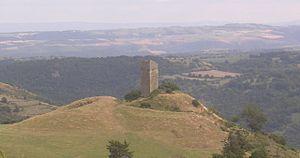
La tour de colombine - Molèdes (15) Cézallier France
Le massif du Cézallier, qui peut aussi s'écrire Cézalier, est un plateau volcanique français situé dans le Massif central, entre les monts Dore et les monts du Cantal. Il est partagé entre deux départements : le Puy-de-Dôme et le Cantal. C'est aussi l'une des cinq régions naturelles composant le parc naturel régional des volcans d'Auvergne.
Molèdes est une commune française située dans le département du Cantal, en région d'Auvergne-Rhône-Alpes.